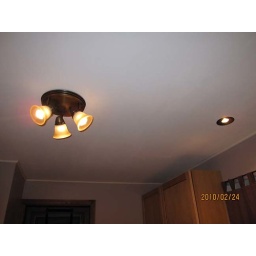
AfterNew kitchen lighting, recessed light above sink replaces globe and softer, updated track lighting replaces bigger fluorescent.